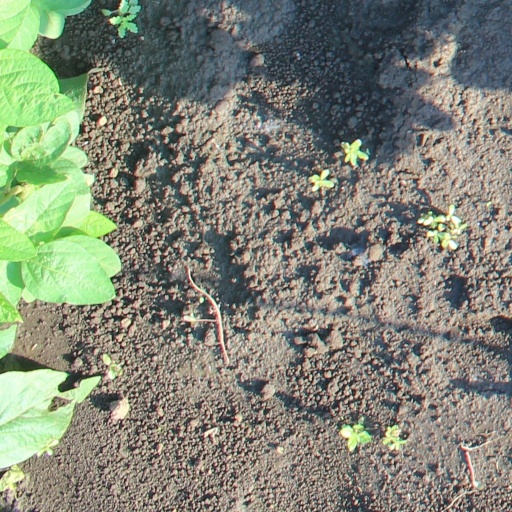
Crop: soybean